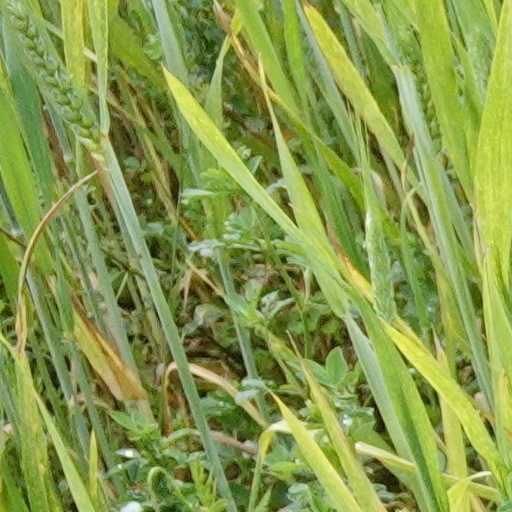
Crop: wheat